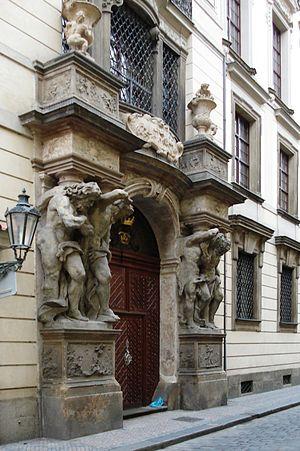
Palais Clam-Gallas a Prague - portail d'entrée du palais Čeština: Clam-Gallasův palác v Praze - dveře do palace
Le palais Clam-Gallas, situé dans la Vieille Ville de Prague, est construit entre 1713 et 1719 par Johann Bernhard Fischer von Erlach pour le compte des Clam-Gallas, descendants de Matthias Gallas. Le palais porte le numéro 158-I et se trouve à l'angle de la rue Husova, Mariánské náměstí et de l'embouchure de la rue Linhartská. À l'arrière est Malé náměstí.
La Vieille Ville ou Vieille Ville pragoise est, avec le château, la partie la plus ancienne de la ville de Prague, son centre historique. Elle se situe sur la rive droite de la Vltava et occupe une surface relativement restreinte de 129 ha.